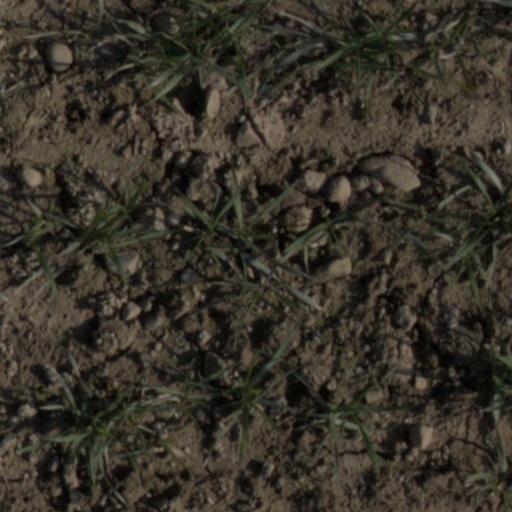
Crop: wheat